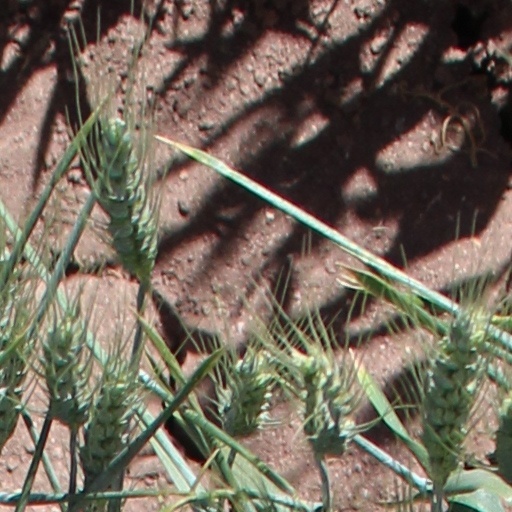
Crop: wheat